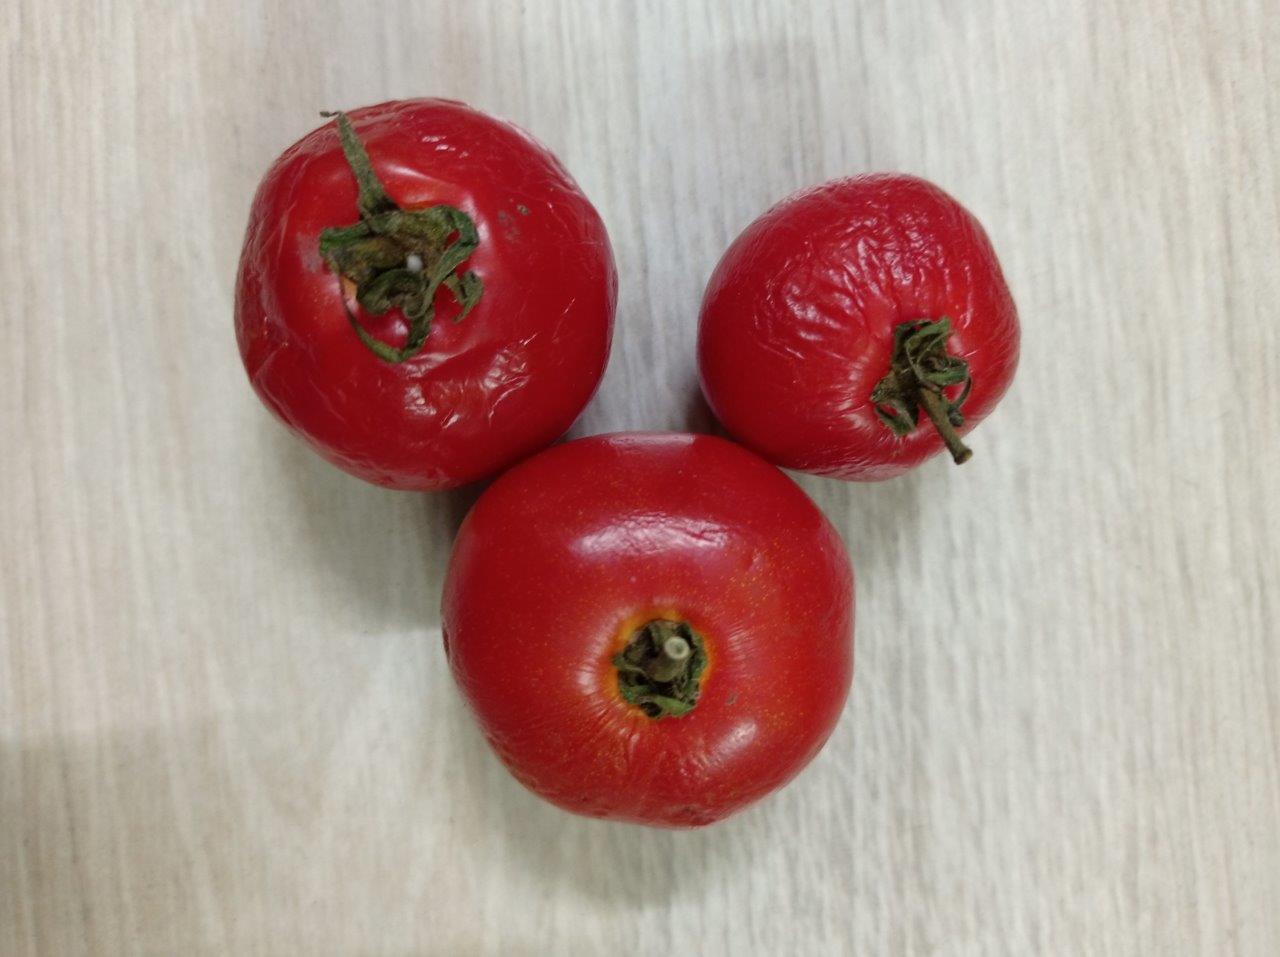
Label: Rotten